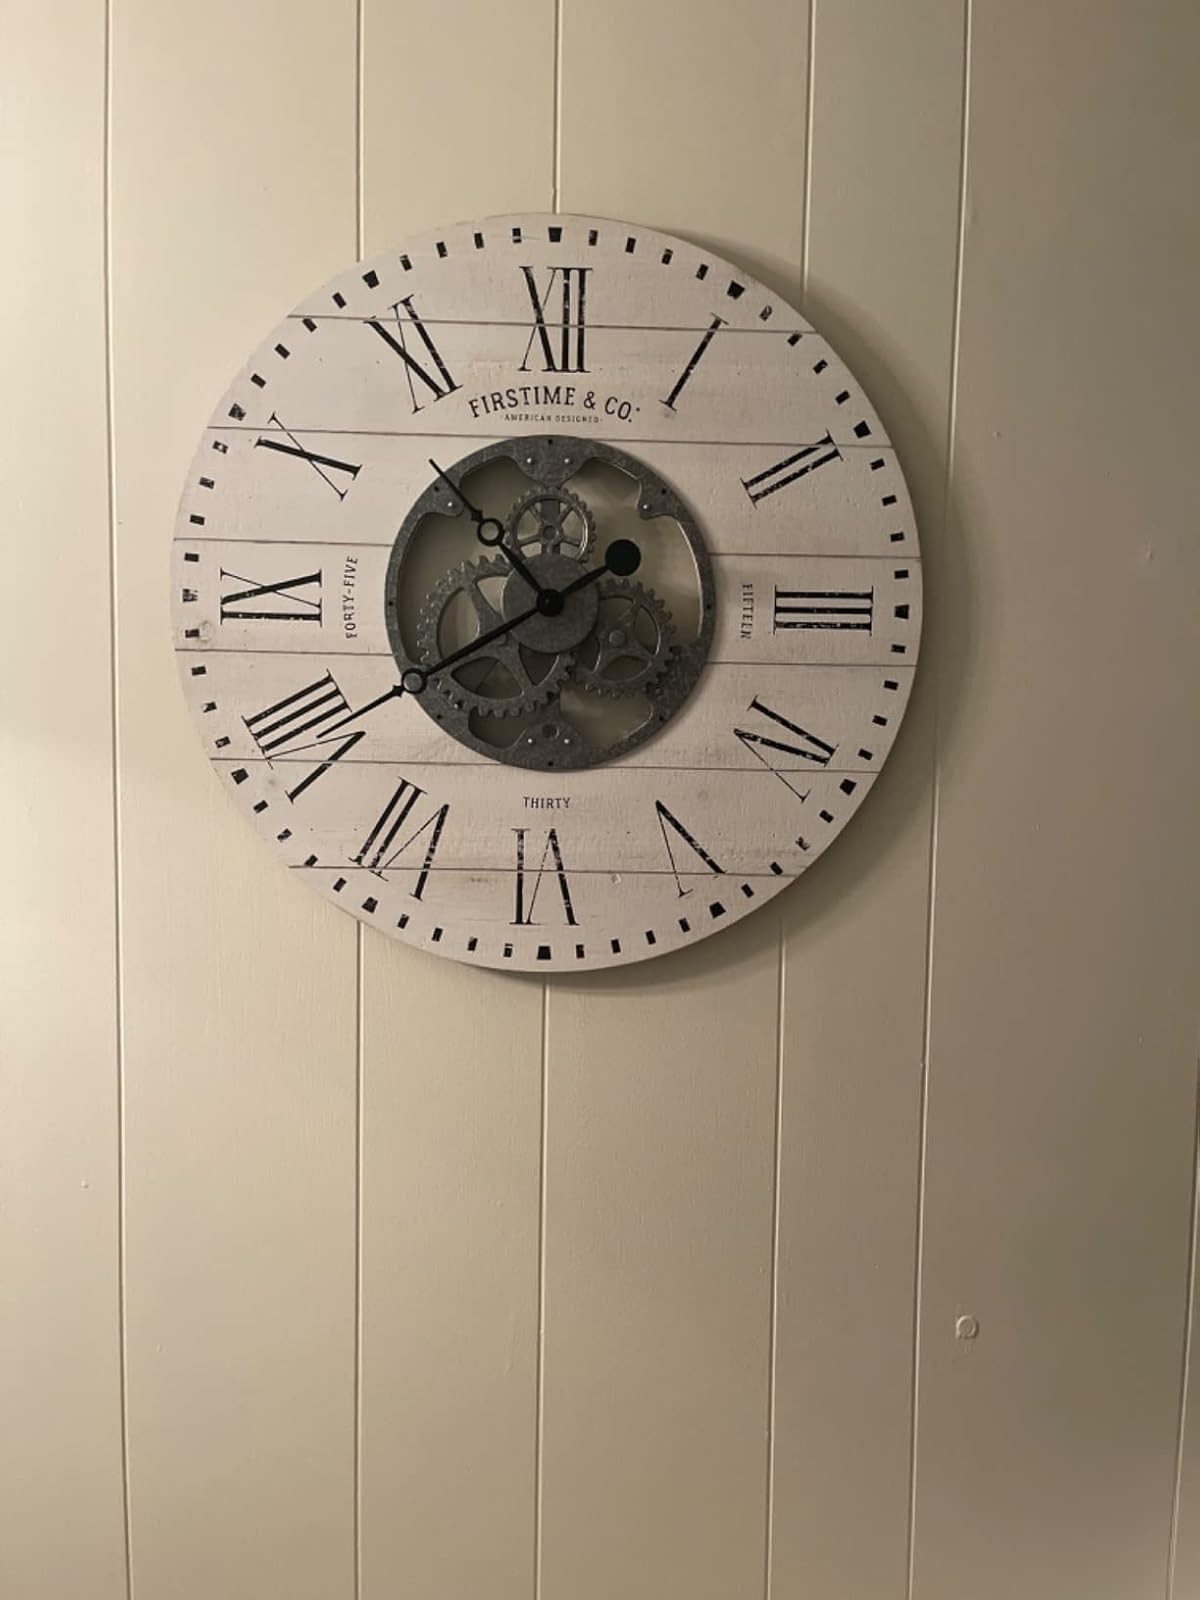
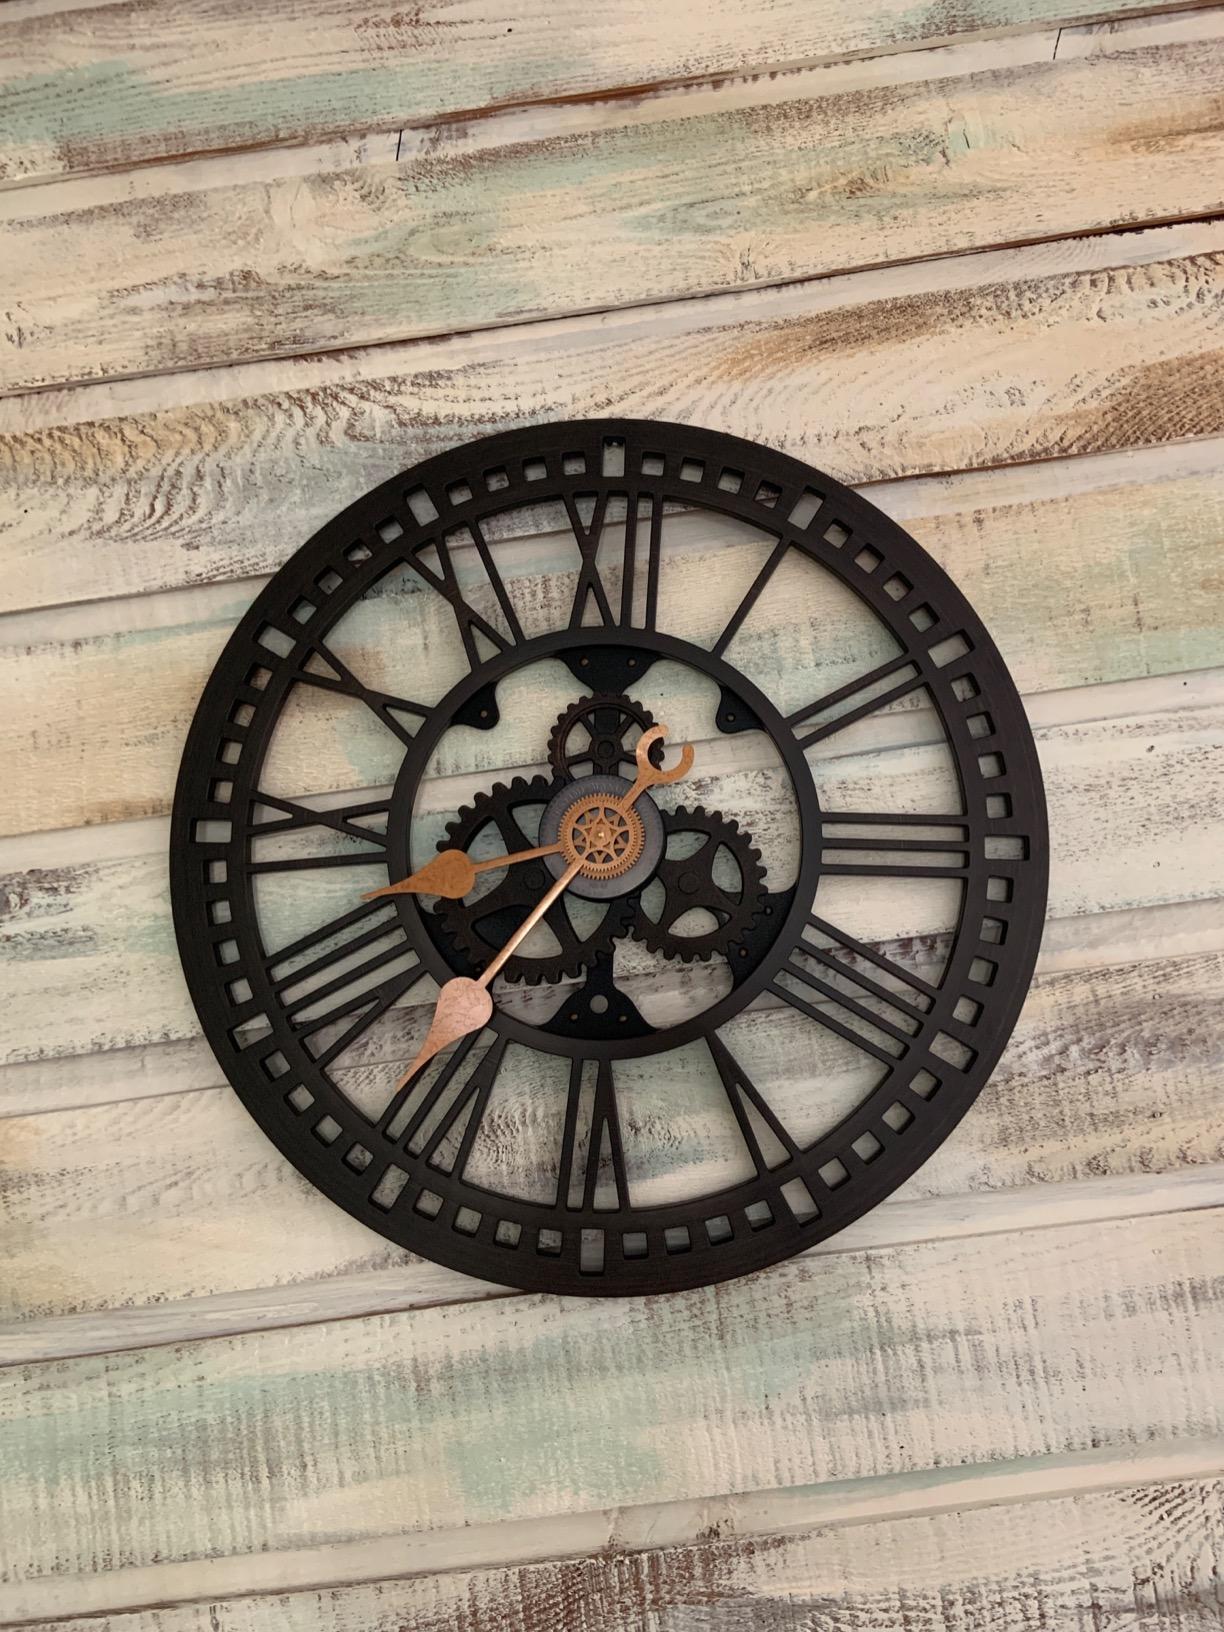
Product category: clock
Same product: no